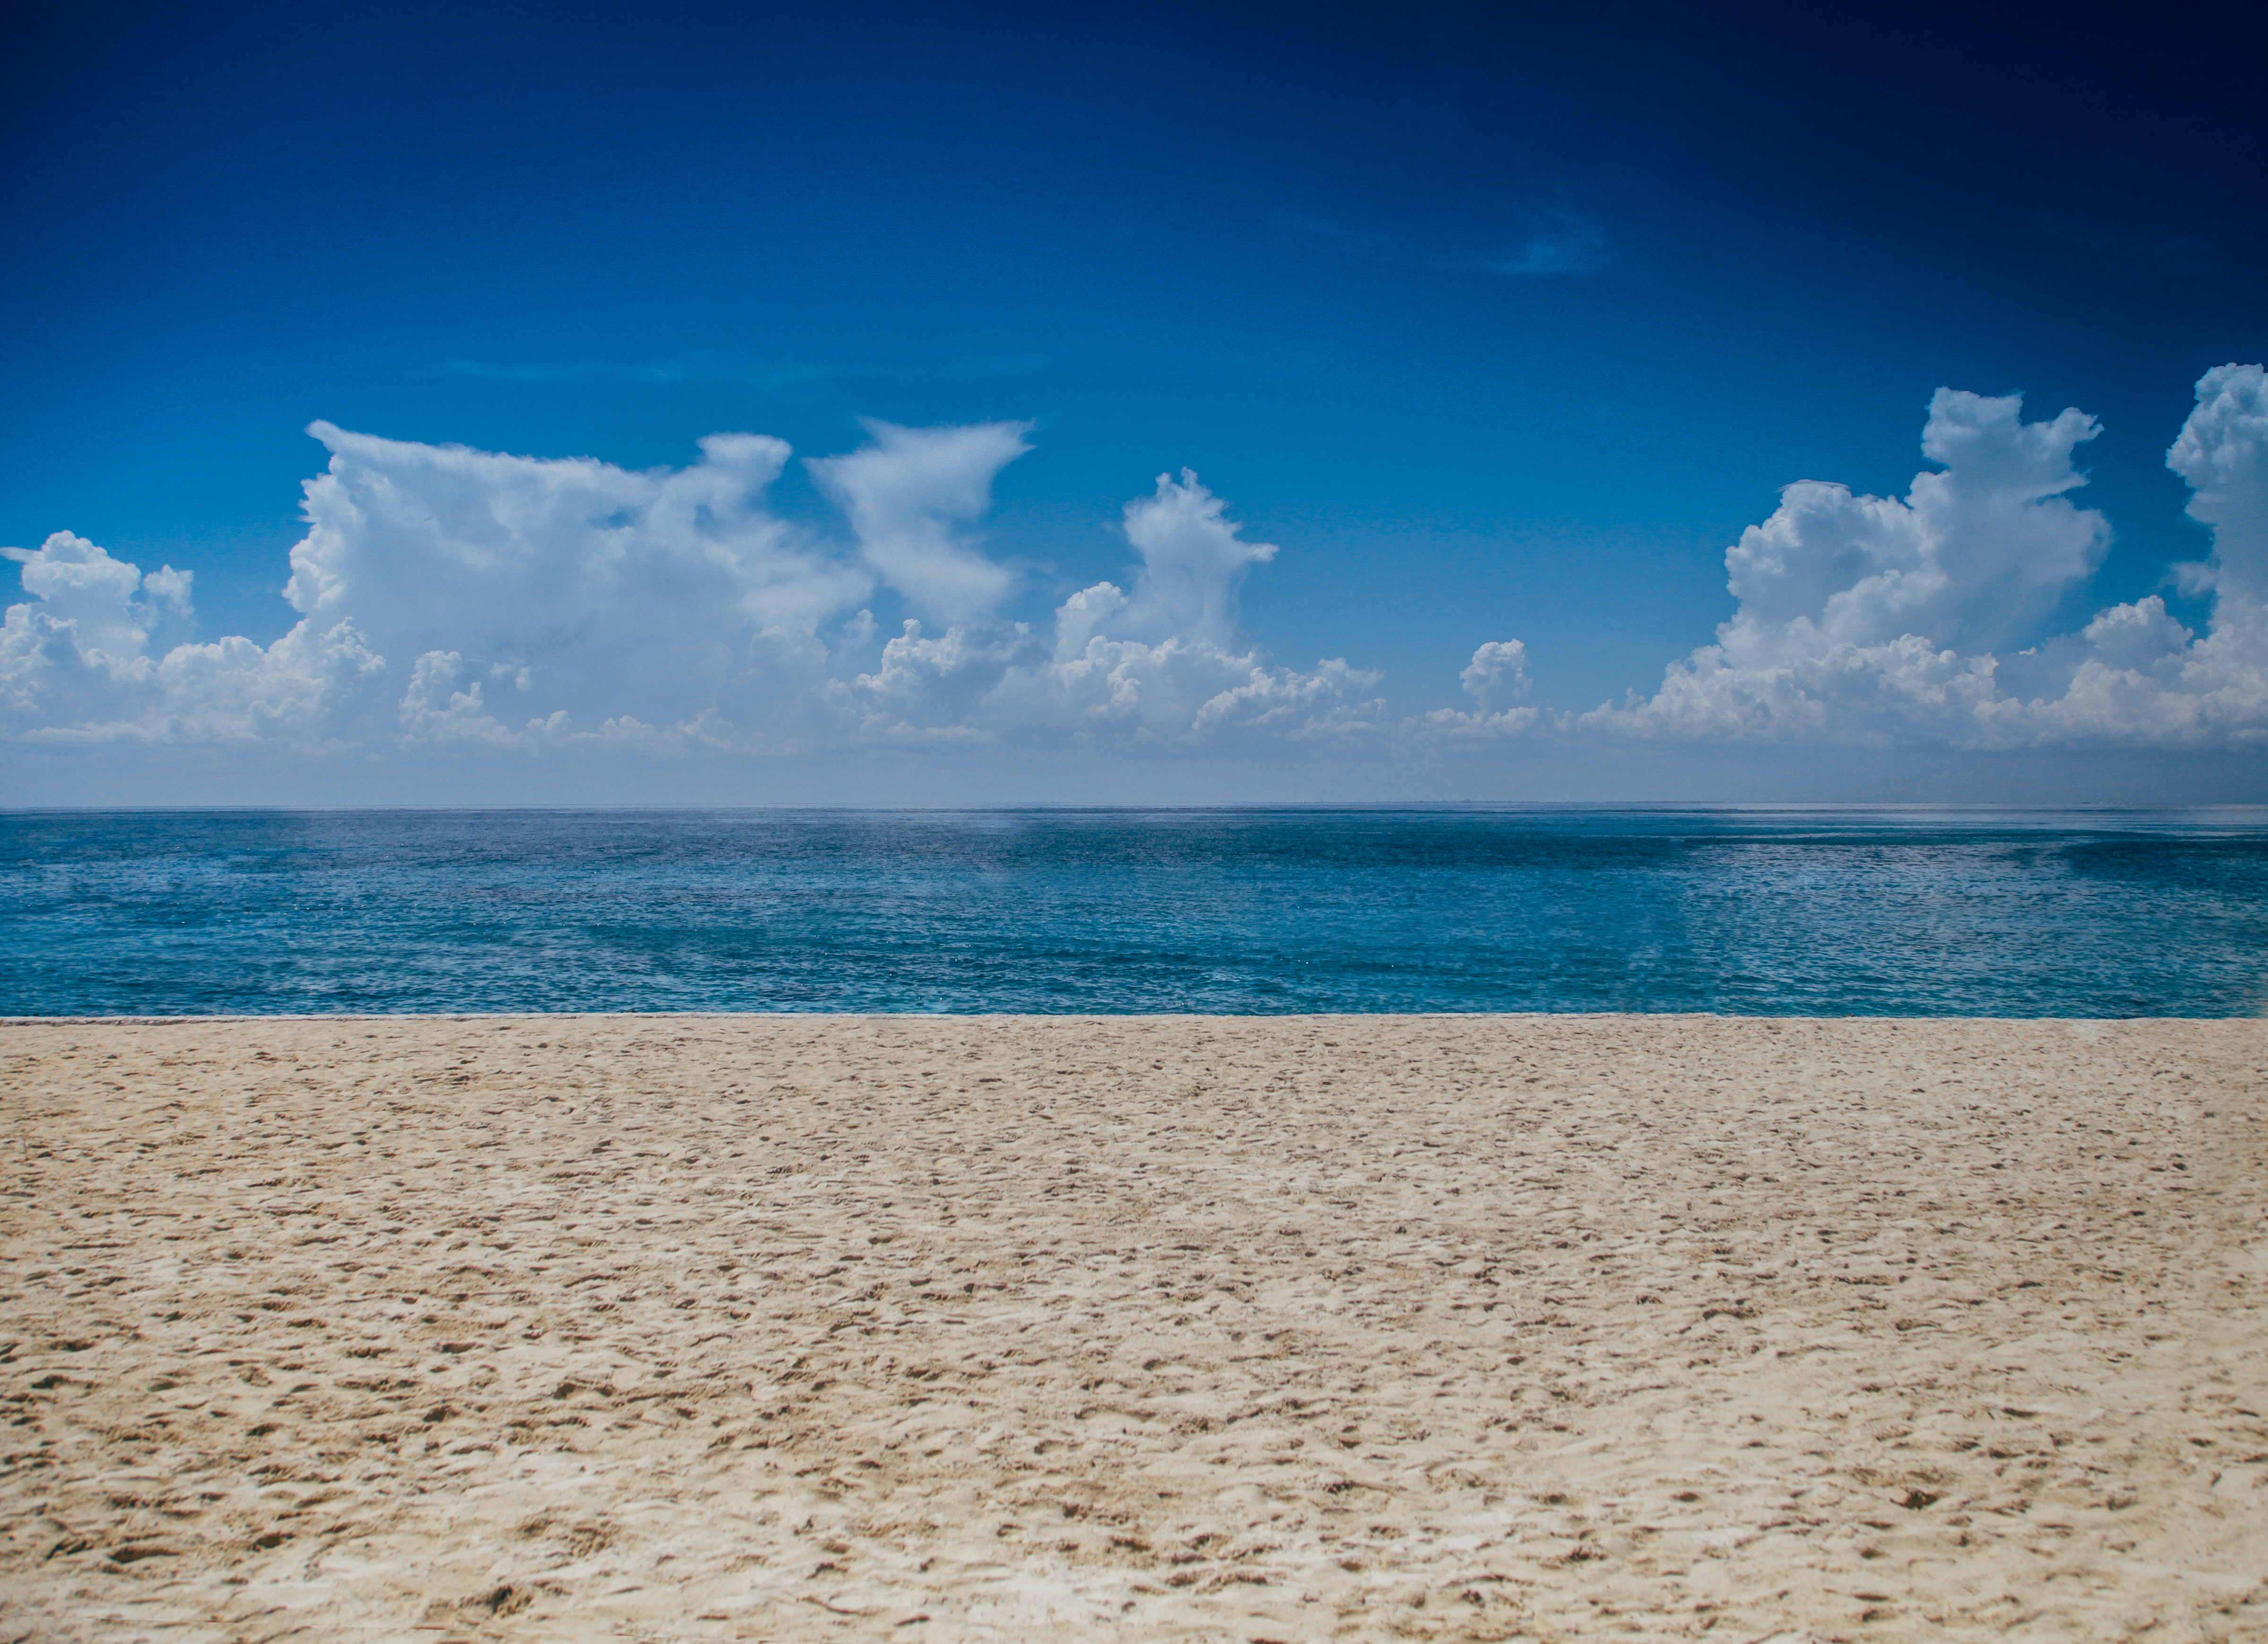
beach, sea, coast, water, nature, sand, ocean, horizon, cloud, sky, sunlight, shore, wave, vacation, scenic, seascape, lagoon, bay, seashore, body of water, cape, wind wave